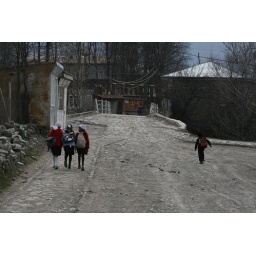
school kids walking home in lahich